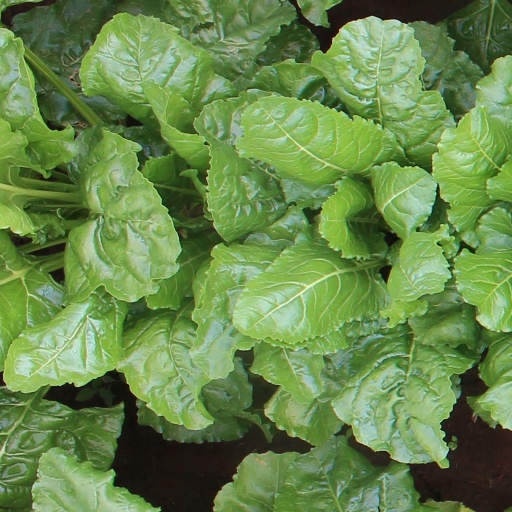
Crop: sugar beet